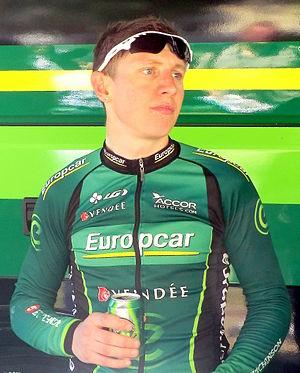
Critérium du Dauphiné 2013
Cyril Gautier est un coureur cycliste français professionnel, né le 26 septembre 1987 à Pabu dans les Côtes-d'Armor. Professionnel depuis 2007, il est membre de l'équipe B&B Hotels-Vital Concept.